Robby the Robot

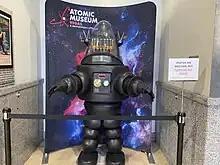
Robby replica at the National Atomic Testing Museum in Las Vegas

Fred Barton built a second Robby replica which appeared at the 1974 Star Trek Convention in Los Angeles. Barton continues to produce Robby props and other 1:1 robot replicas. His recreations are currently on display at the Experience Music Project and Science Fiction Museum and Hall of Fame in Seattle, Washington, and at the Metreon entertainment complex in San Francisco; other Robby replicas are on display in various venues. Full-sized, remote-controlled Barton robot props are available from Hammacher Schlemmer or ordered directly on-line from Fred Barton Productions; the company manufactures various 1:1 film and TV robot reproductions under license, aimed at the growing science fiction film collectors' market. Robby has also become a popular subject of collector tin toy and plastic robot reproductions and model kits.